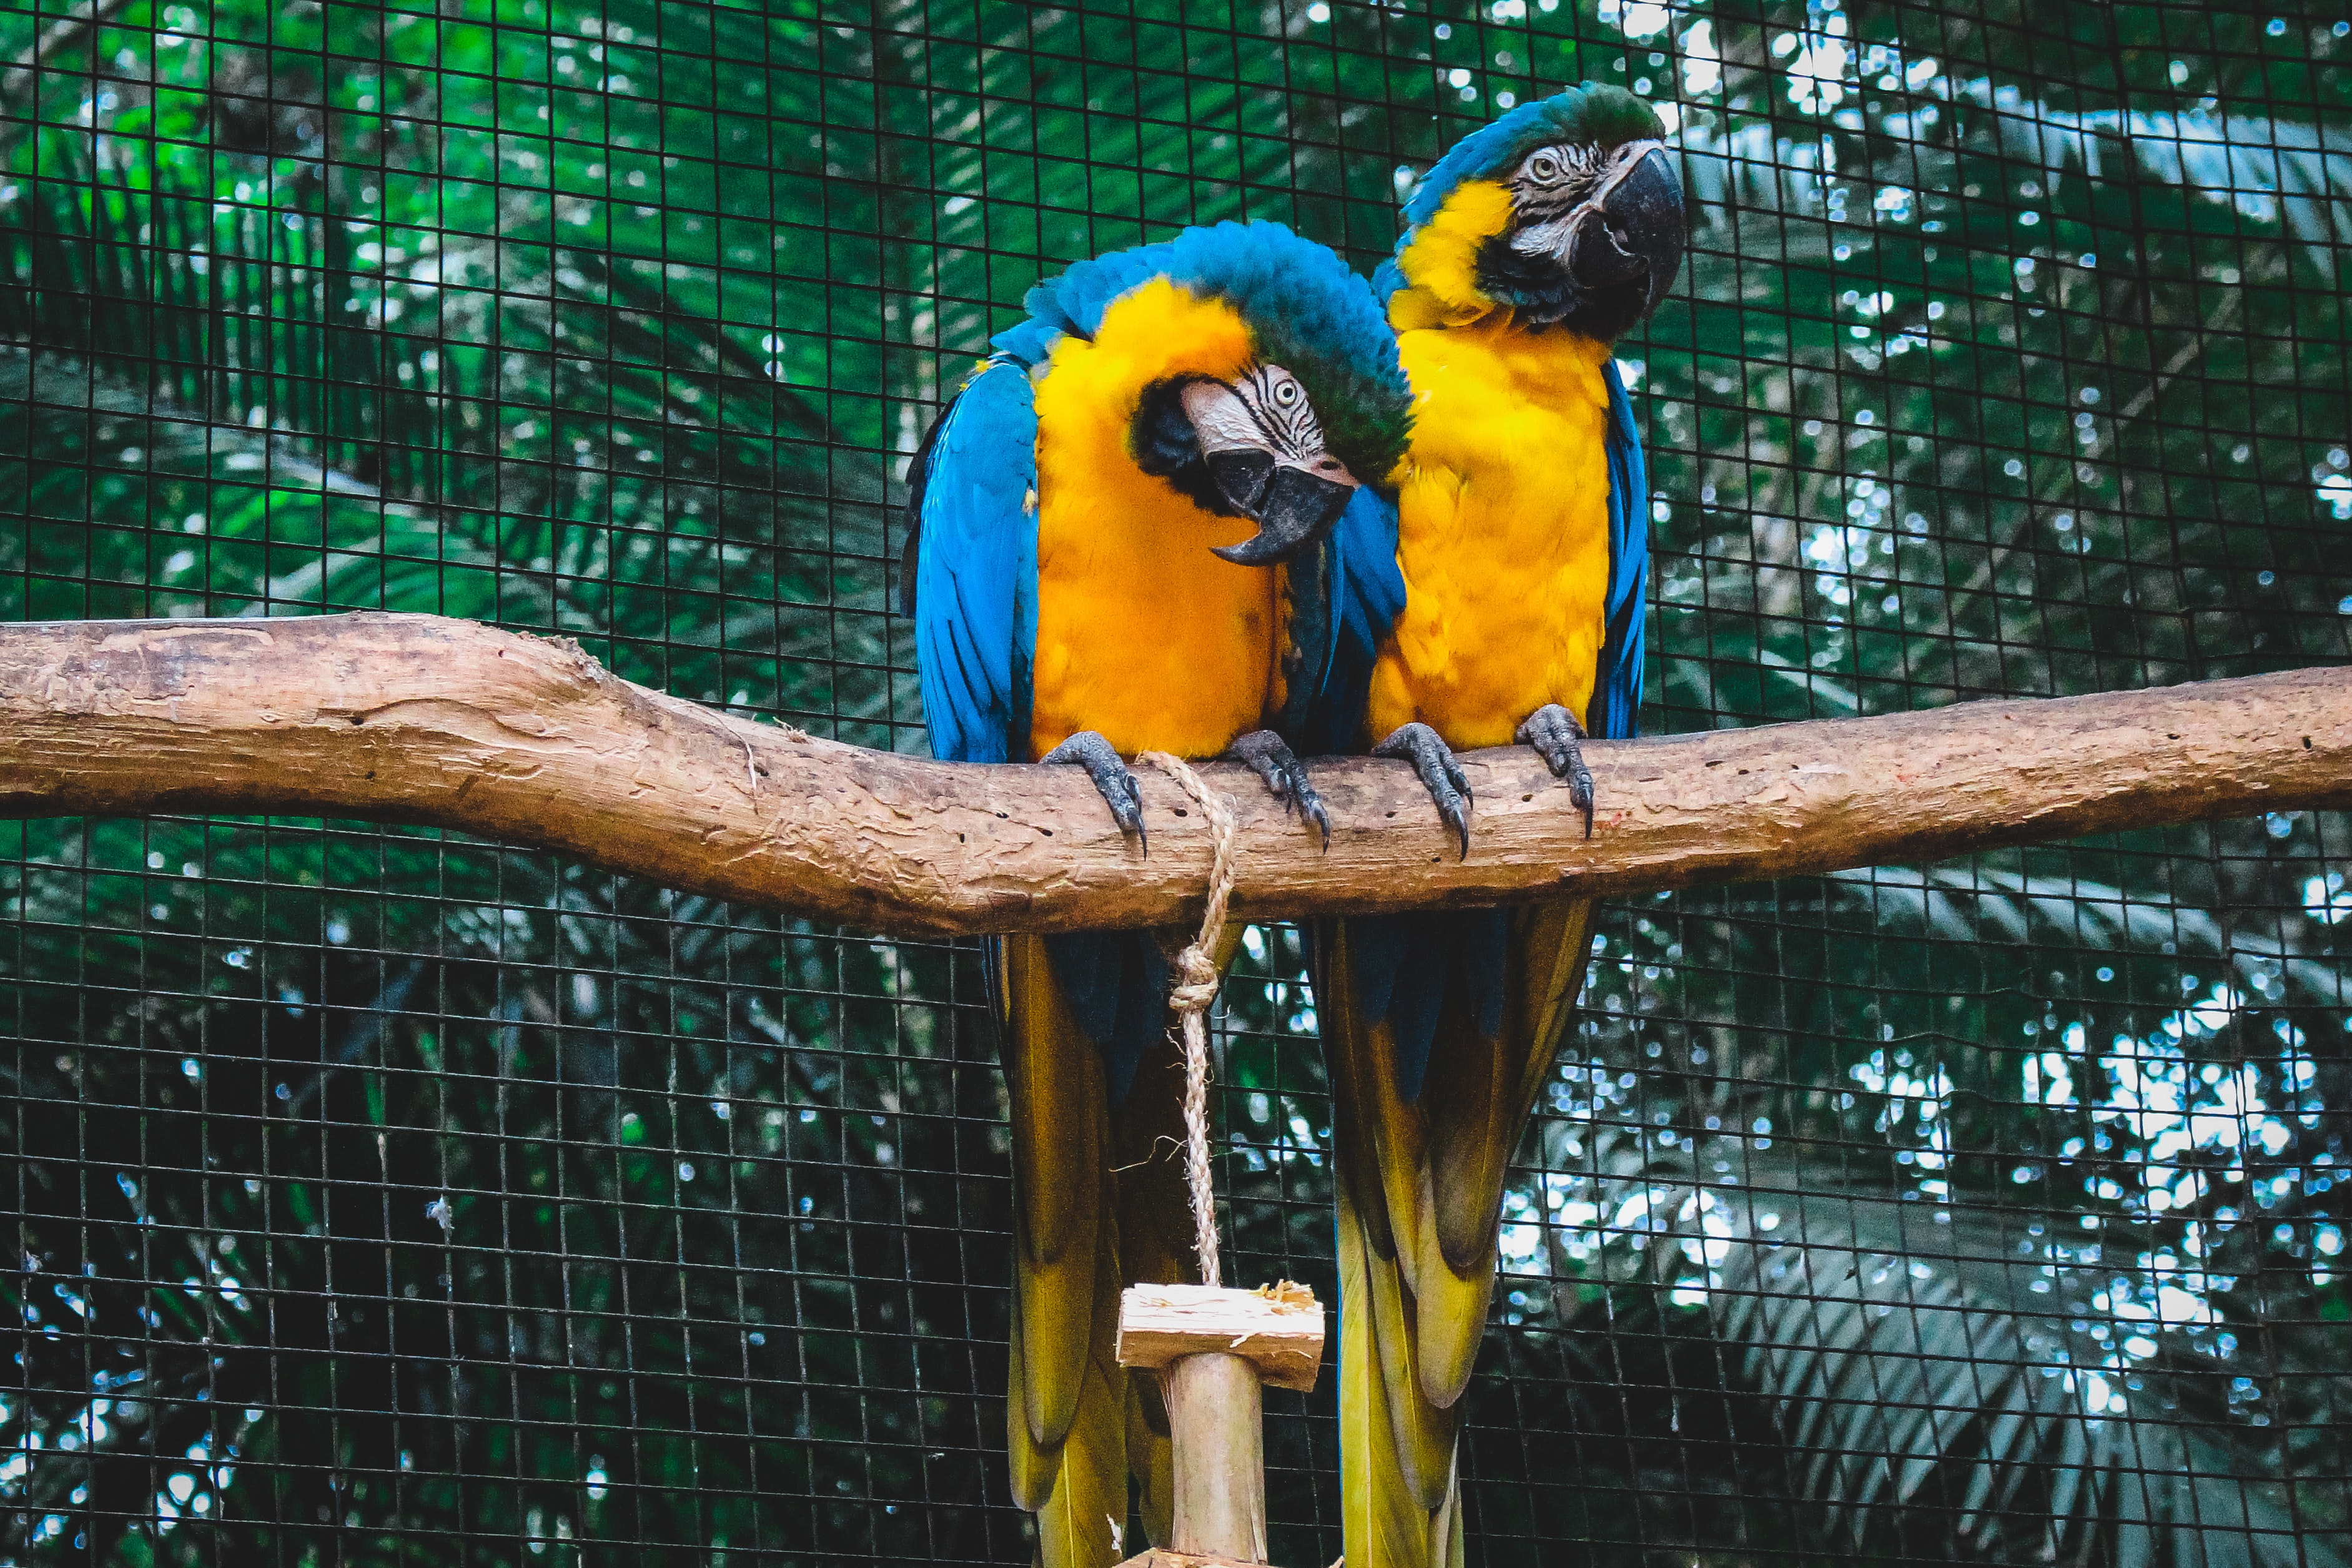
bird, macaw, parrot, fauna, beak, common pet parakeet, parakeet, tree, perico